St. Andrew's Presbyterian Church (Ottawa)

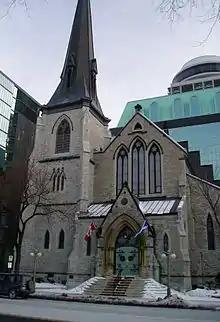
St. Andrew's Presbyterian Church in Downtown Ottawa

St. Andrew's Presbyterian Church is the oldest Presbyterian church in Ottawa, Ontario, Canada.